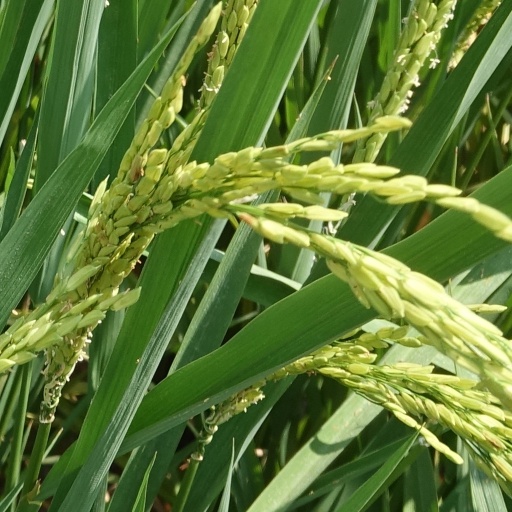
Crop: rice